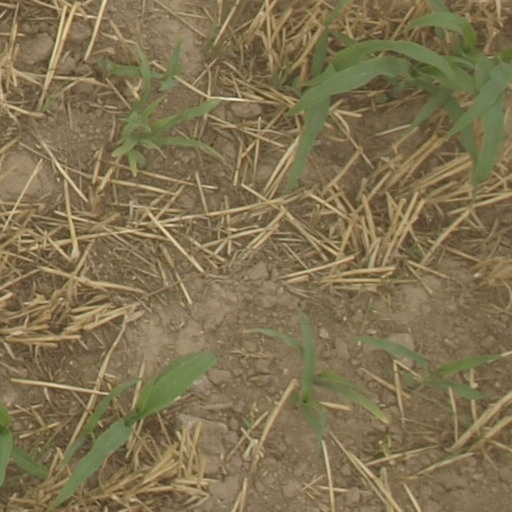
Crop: maize; corn